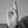
ASL letter: R